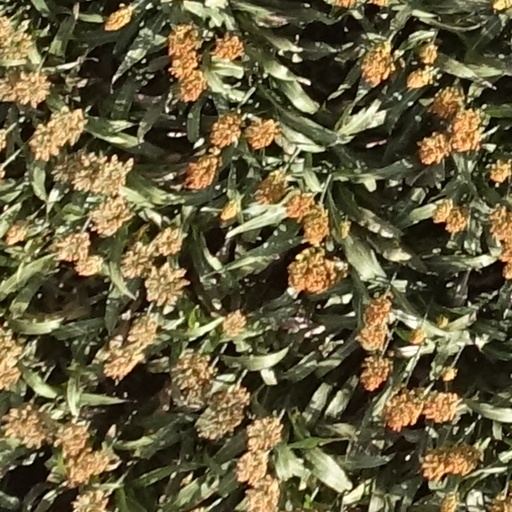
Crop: sorghum